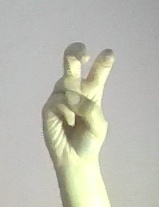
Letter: toot